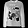
Label: Pullover